Czech rail border crossings

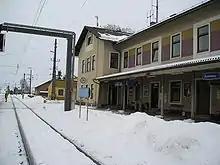
Summerau

Note that all of these railway lines were built in Austria-Hungary and became border crossings after the creation of Czechoslovakia in 1918.